WPMB

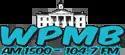
Logo before 102.7 translator sign on

WPMB is also heard on 102.7 FM through a translator in Greenville, Illinois and on 104.7 FM through a translator in Vandalia, Illinois.